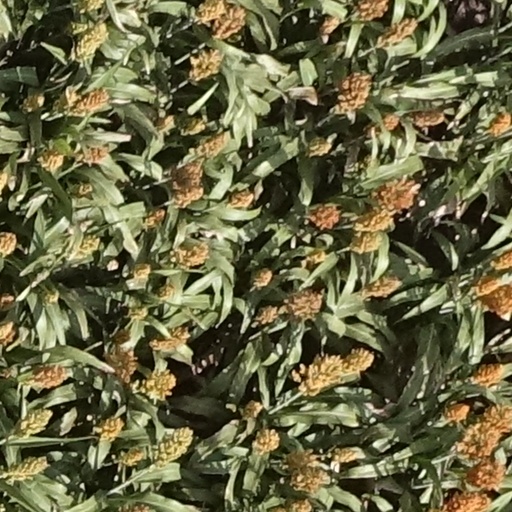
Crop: sorghum